Dorothy Bentinck, Duchess of Portland

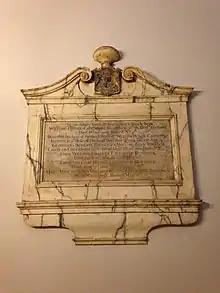
Memorial to the 3rd Duke of Portland and his family at the family vault in St Marylebone Parish Church

The duchess died at her home, Burlington House, Piccadilly, and was buried in St Marylebone Parish Church, Marylebone, London. She “died of a bowel complaint, which she had been subject to for many years, and which terminated in a mortification after a short illness. It was at first suspected, from the violent inflammation in her bowels, that her Grace had eaten water-gruel out of a copper saucepan not properly tinned; but this suspicion is certainly erroneous, as it proved on examination.”